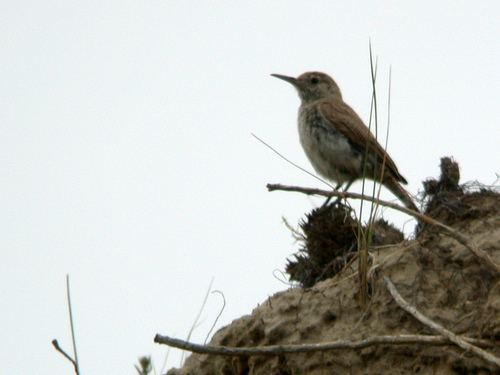
the bird has a very long and pointed beak and brown and white feathers.
a small bird with a long pointed bill that is large compared to its small head, and a speckled grey and white breast.
this bird has a long, pointed bill, a brown back, and a mostly-white belly.
this small brown bird has a long pointed beak and a smooth crown.
this small bird has a long, pointy beak and a white belly with black spots.
a bird with a sharp light brown bill and coffee colored feathers.
this is a small brown bird, with patches of white on its belly, and a long pointed bill compared to its body.
bill is medium length and pointed, with body grey and white and the wings brown.
a brown bird with a long bill and tail
this bird has wings that are brown and has a white belly
Species: Rock Wren